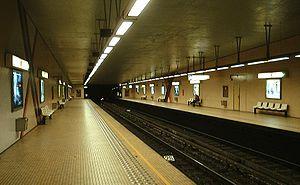
Quais de la station «Hôtel des Monnaies» du métro de Bruxelles
Le métro de Bruxelles est un moyen de transport en commun rapide desservant une grande partie de la région de Bruxelles-Capitale en Belgique. Il consiste en quatre lignes de métro lourd en site propre, les lignes 1, 2, 5 et 6, totalisant 39,9 de kilomètres de voies, dont 37,5 km souterraines. Le réseau prémétro consiste en trois lignes de trams partiellement souterraines qui offrent, sur la majeure partie de leurs parcours, un service comparable à celui du métro. Le métro possède cinquante-neuf stations de métro lourd, quinze de prémétro, sept ayant une correspondance avec une autre ligne. Avec 39,9 km, il est classé 92ᵉ du monde en longueur.
Hôtel des Monnaies est une station des lignes et du métro de Bruxelles.